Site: brandenburg
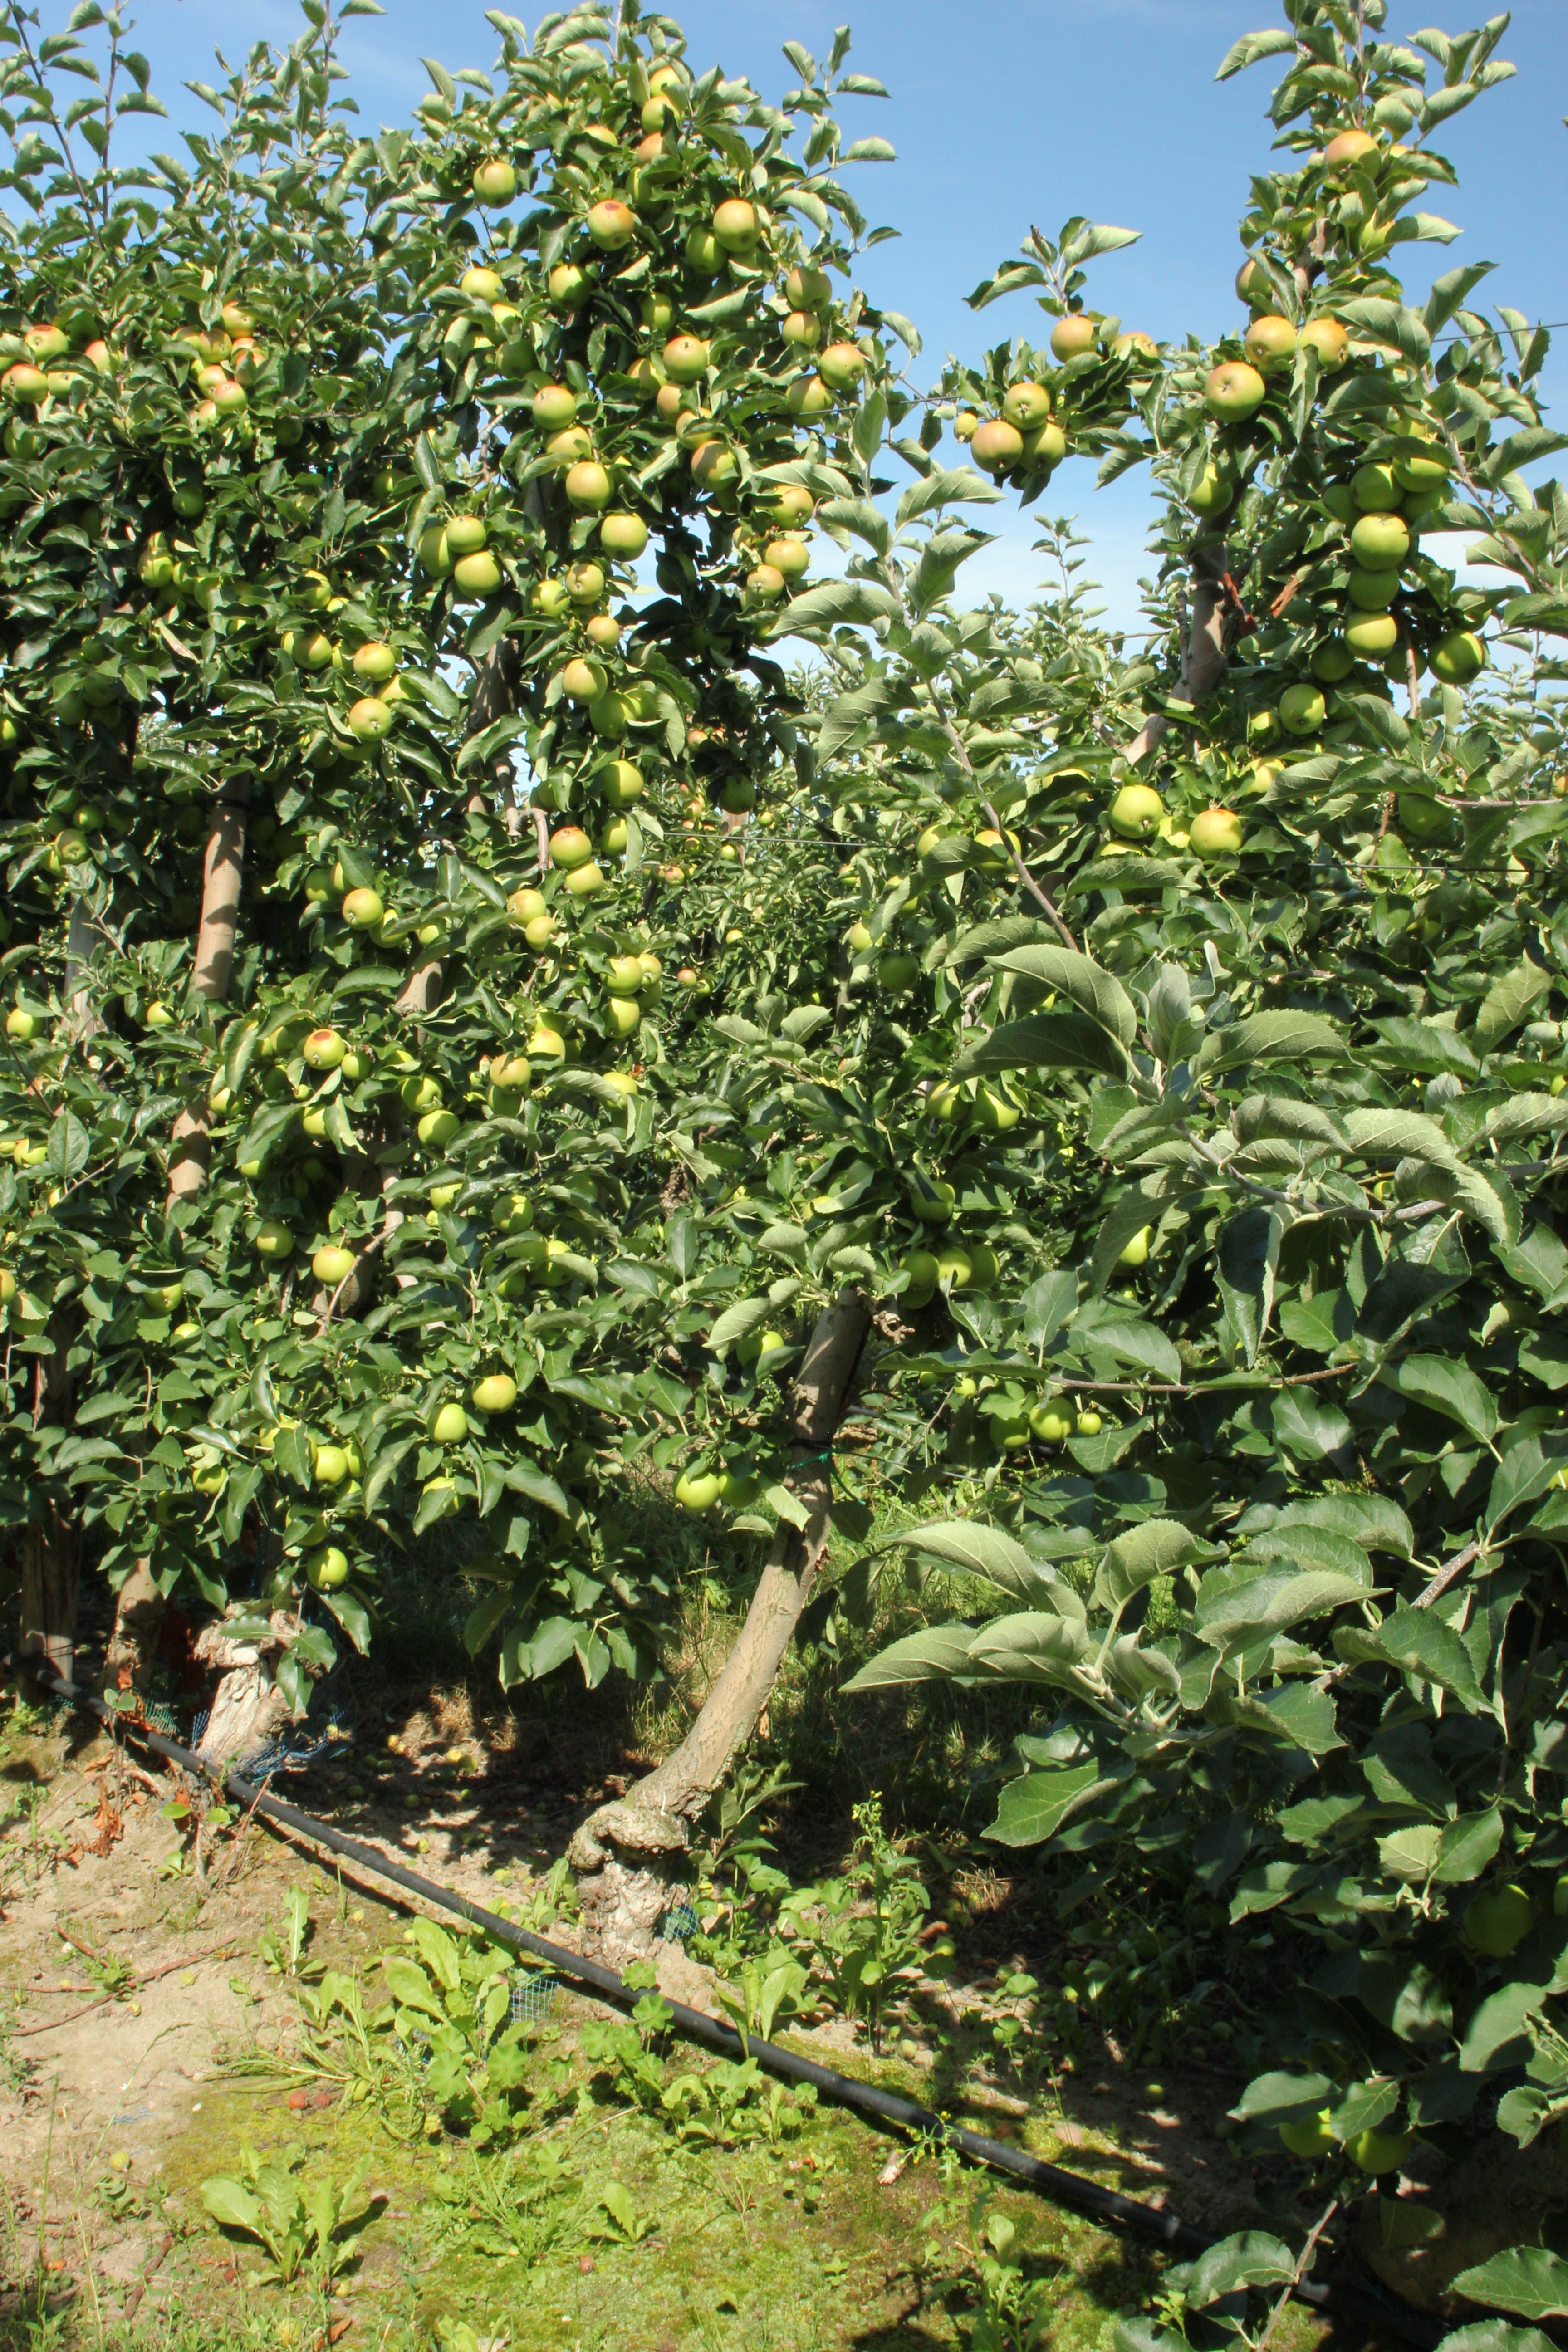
Growth stage (BBCH 77): Development of fruit